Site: brandenburg
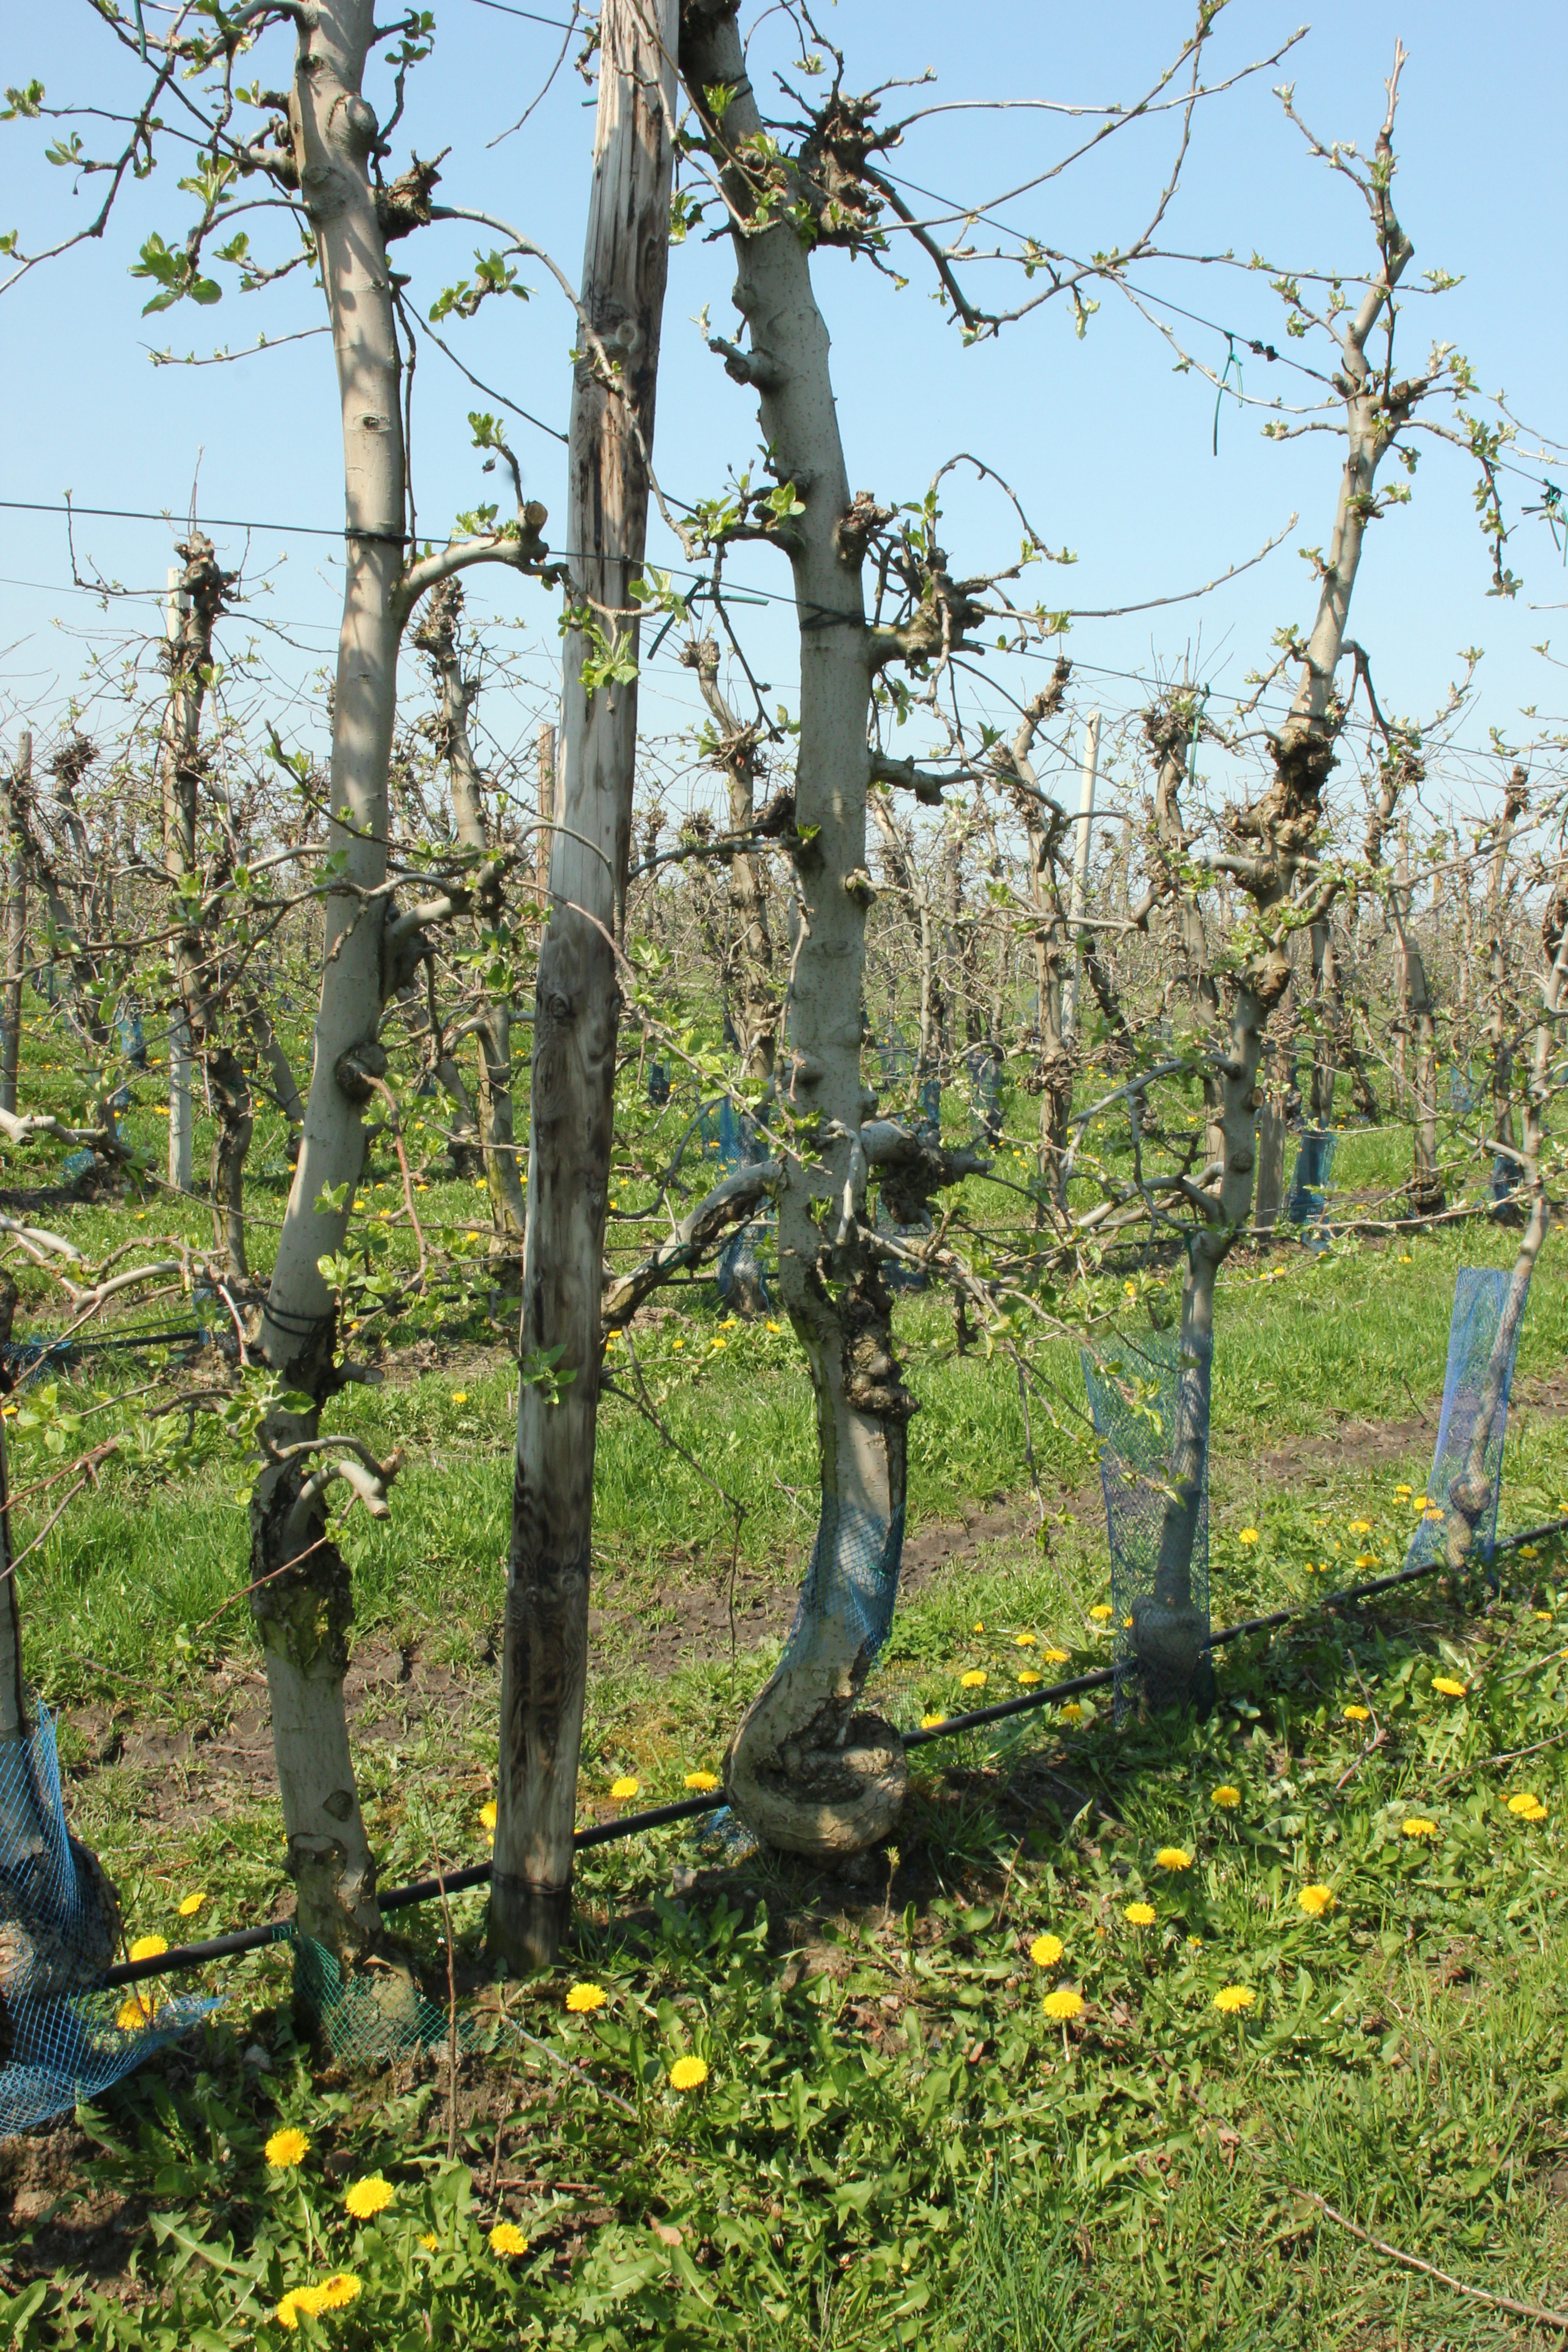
Growth stage (BBCH 56): Inflorescence emergence